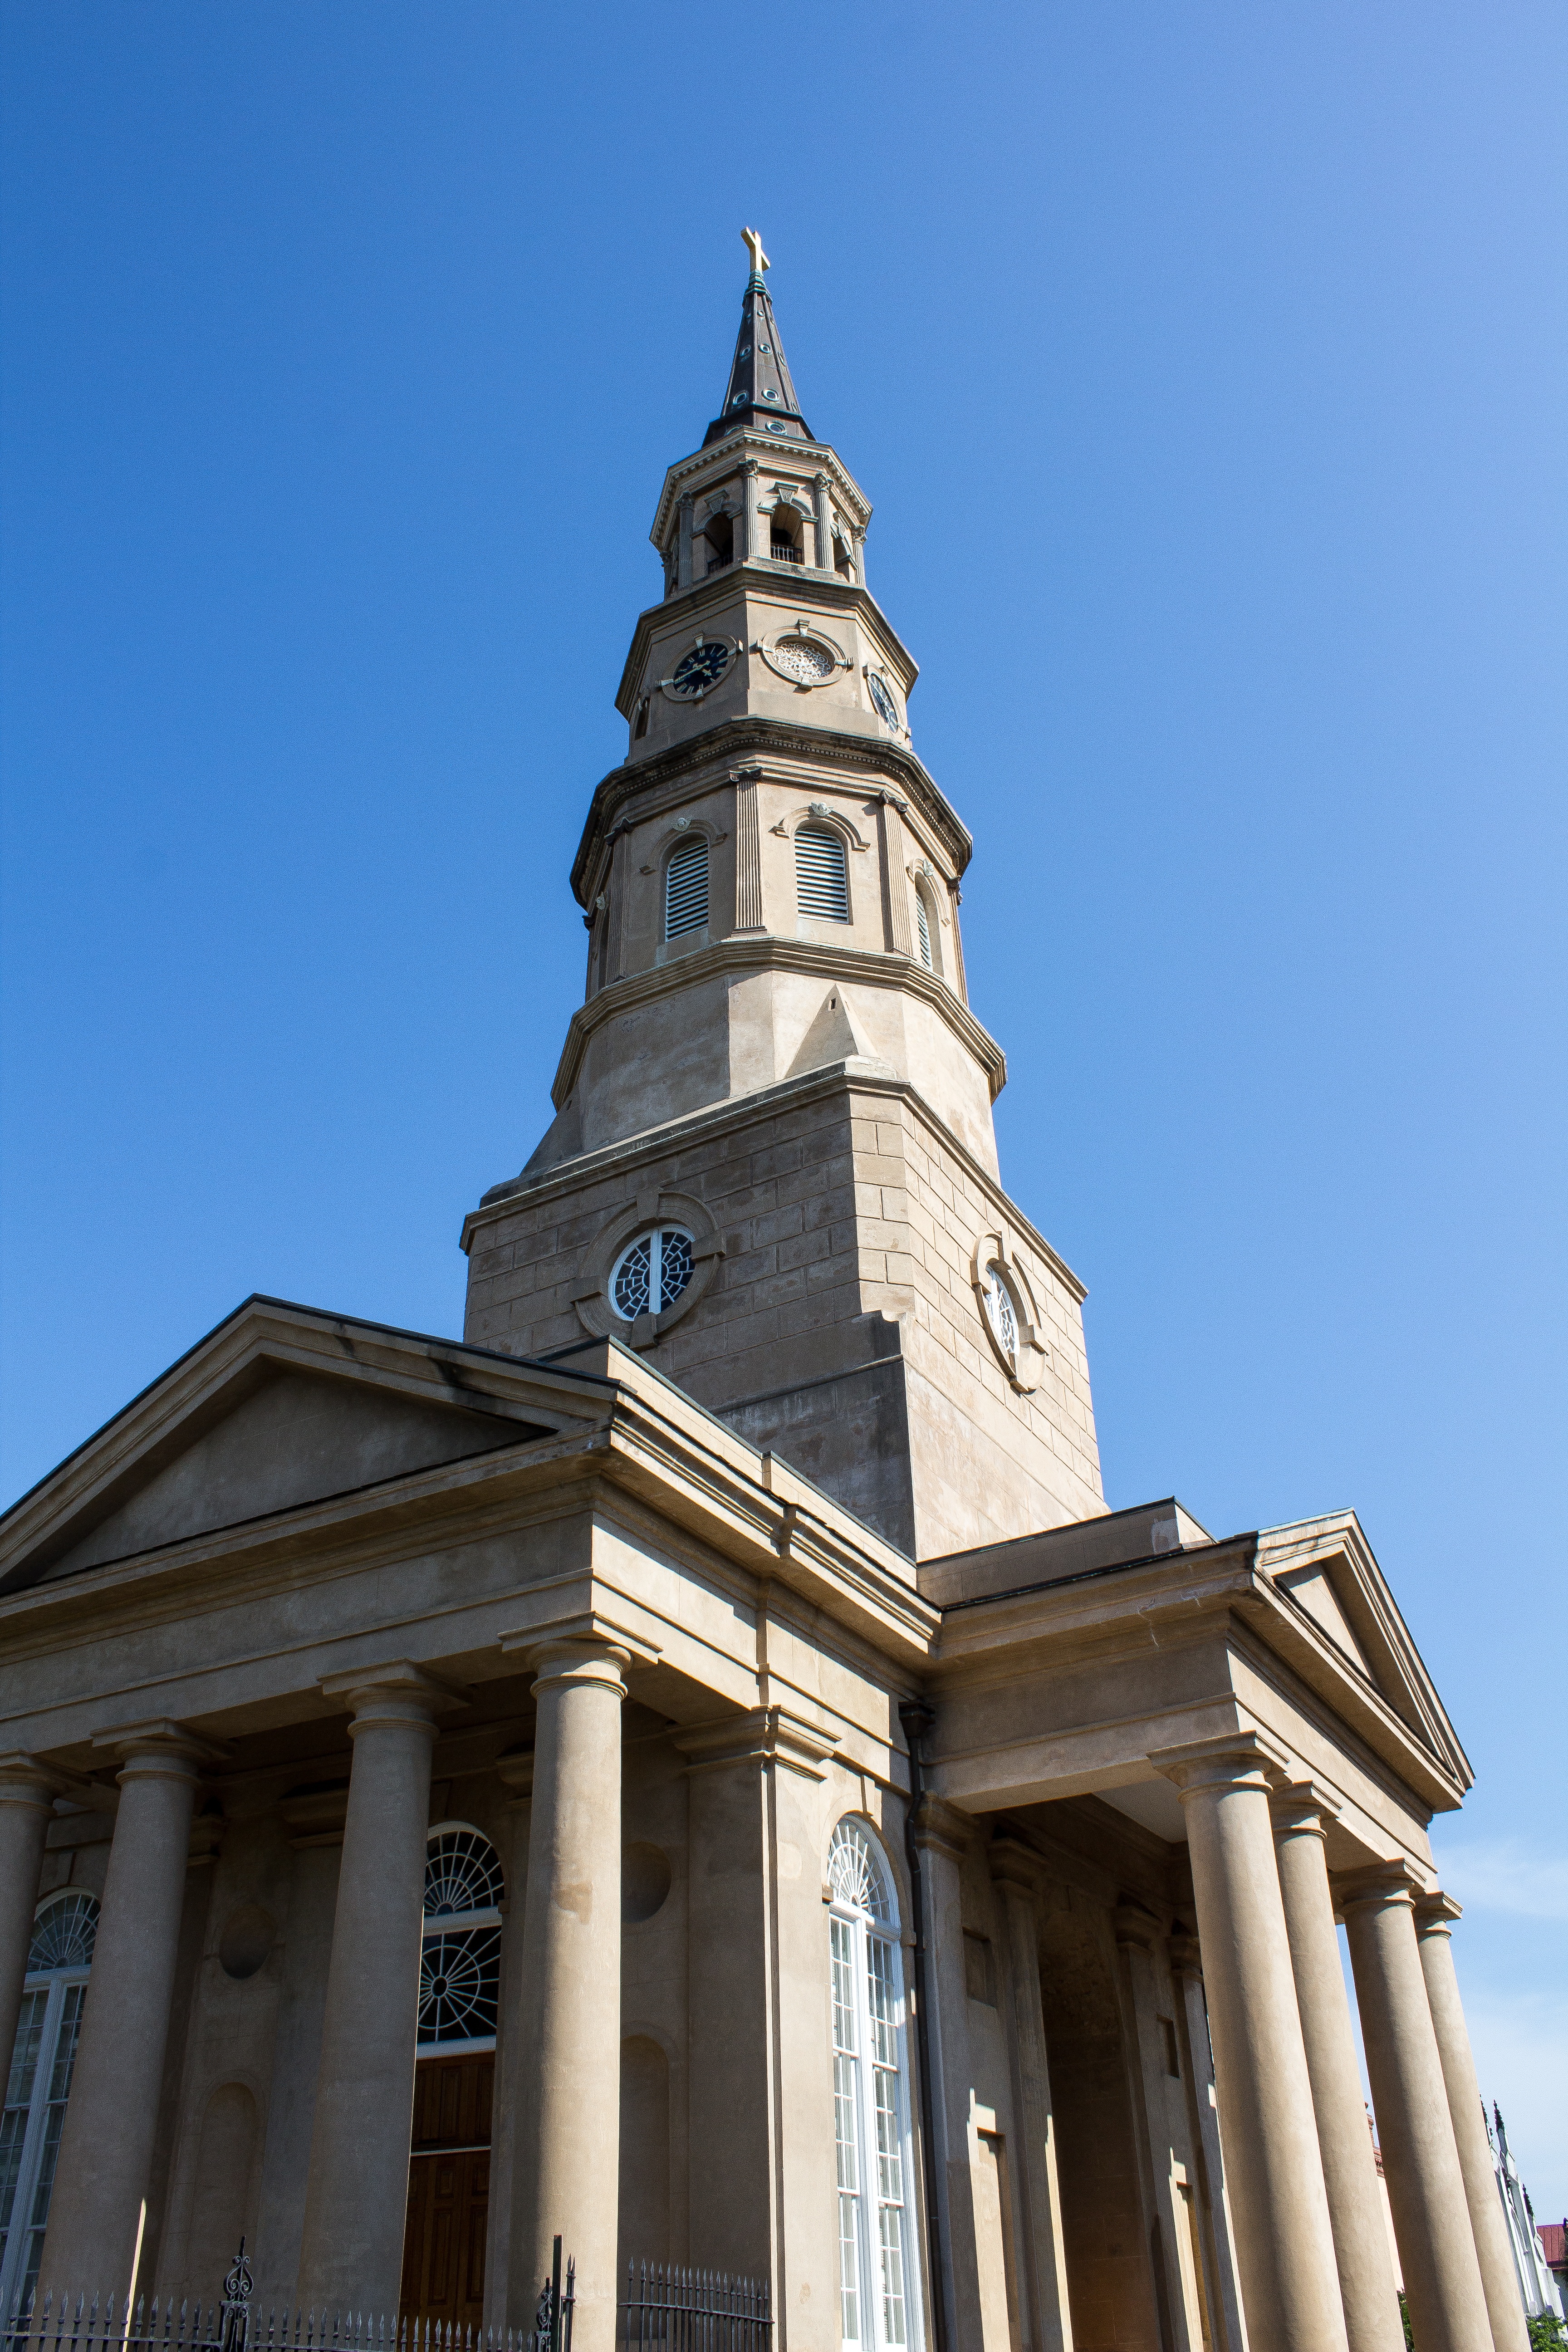
architecture, sky, skyline, town, building, old, city, cityscape, tower, religion, landmark, facade, blue, church, cathedral, chapel, historic, cross, christian, place of worship, spiritual, bell tower, religious, spire, faith, steeple, christianity, worship, holy, south carolina, charleston